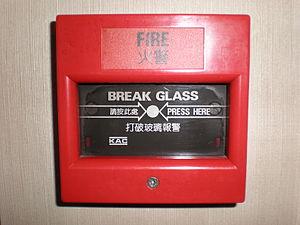
Le bris de glace désigne :